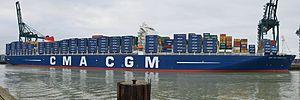
Le CMA CGM Marco Polo est un navire porte-conteneurs de la compagnie française CMA CGM. À sa sortie du chantier naval, fin 2012, il s'agit du porte-conteneurs le plus gros du monde, en ce sens qu'il est celui avec le port en lourd le plus important, dépassant les navires de la classe Emma Mærsk.